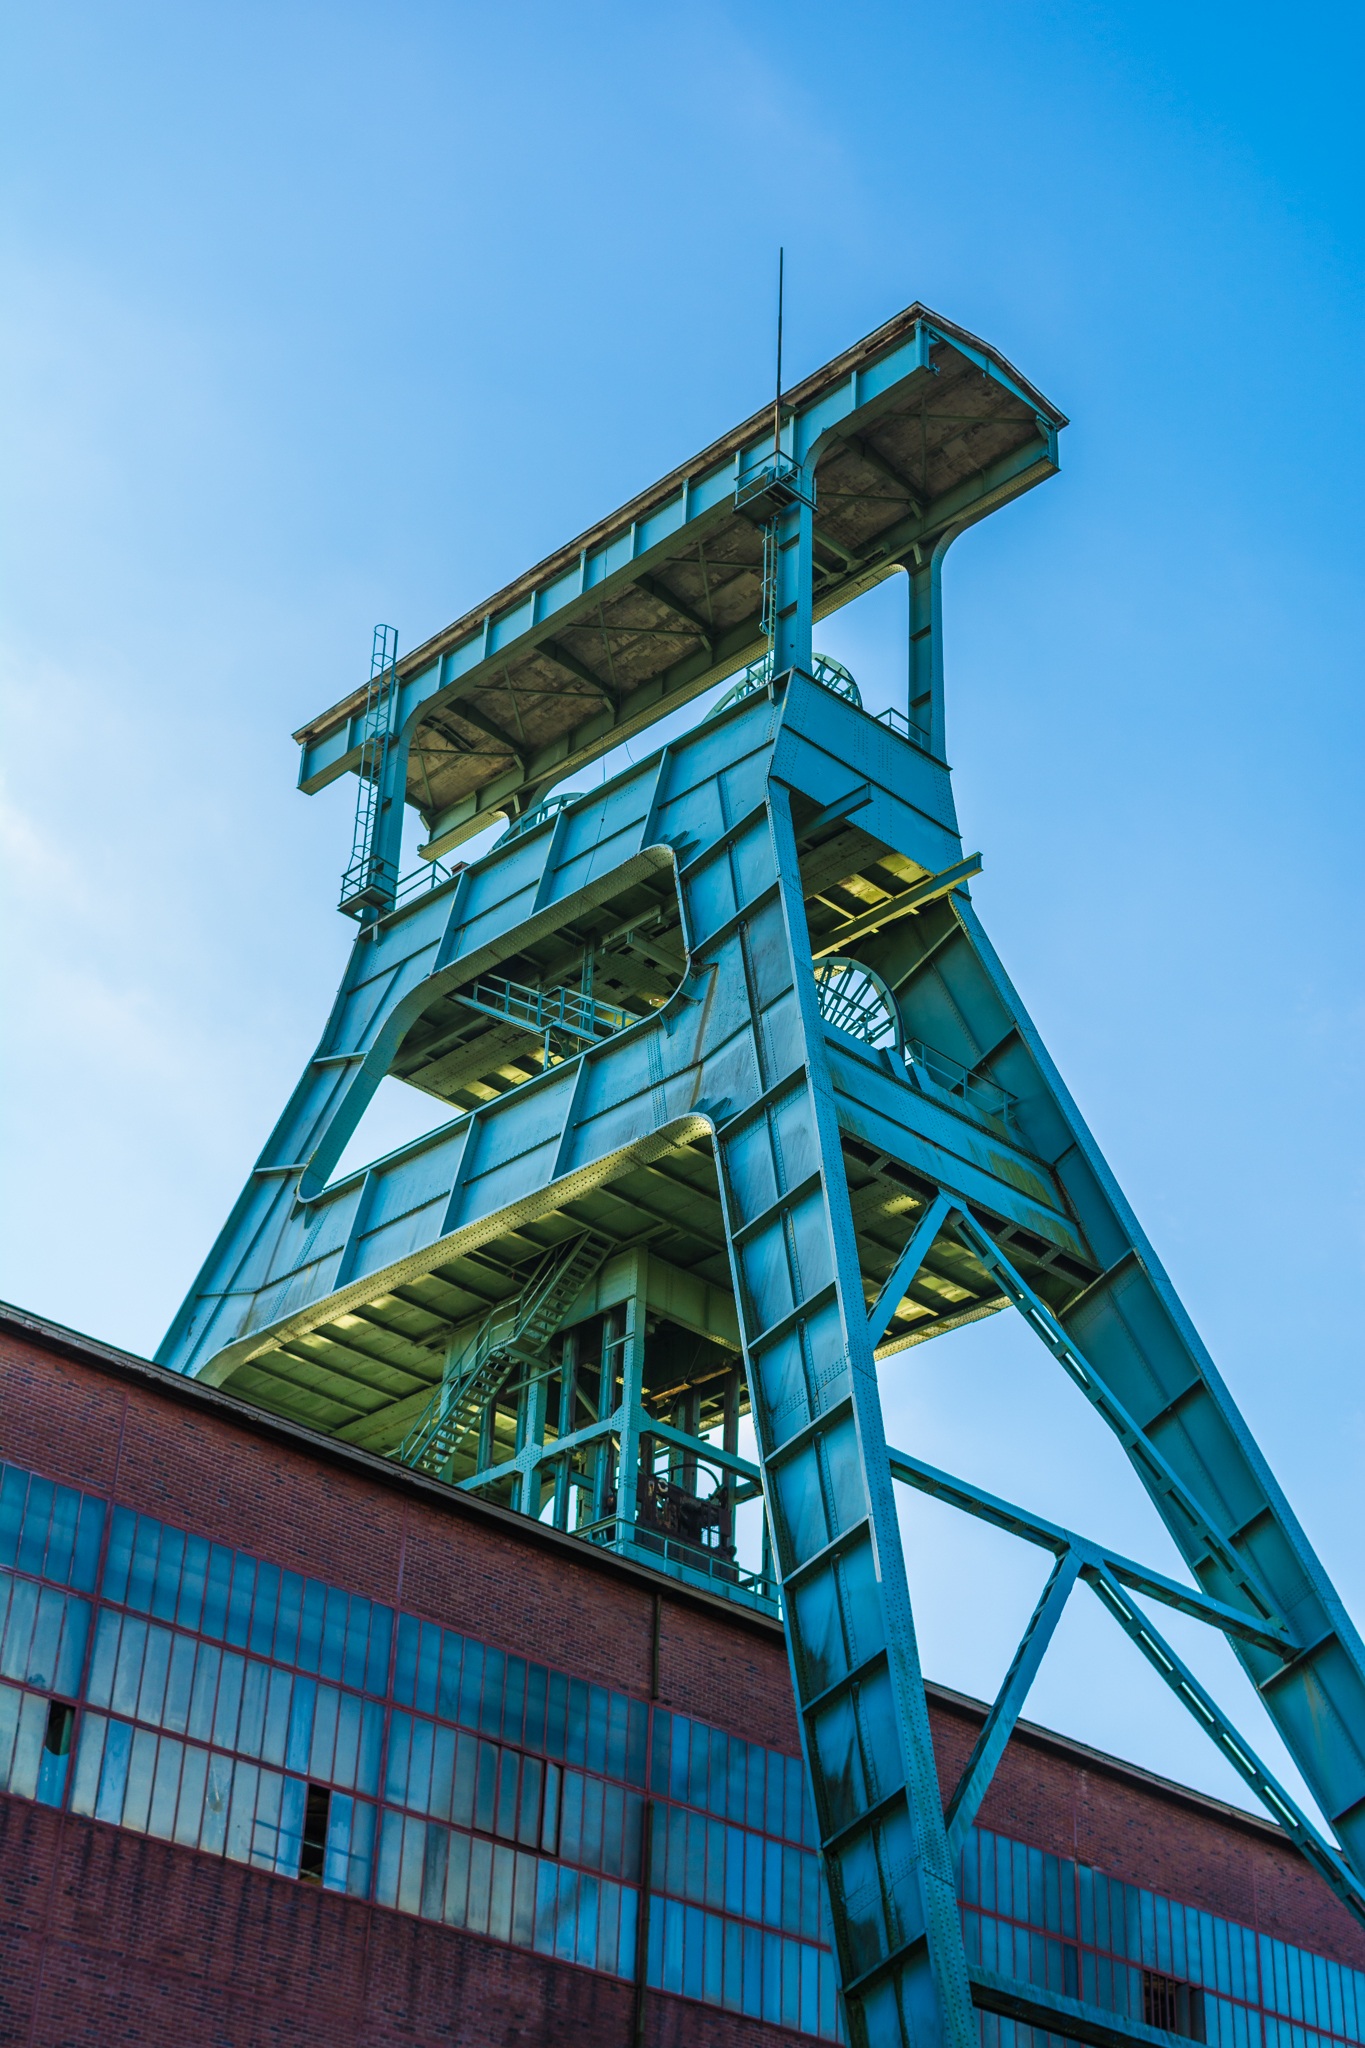
architecture, structure, skyscraper, tower, landmark, facade, blue, industry, stadium, tower block, bill, industrial plant, headframe, ewald, herten, urban area